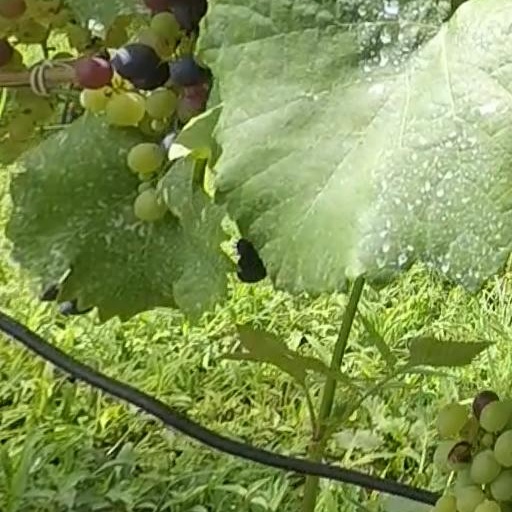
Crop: grape